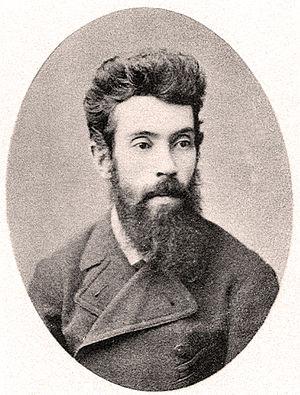
Alexandre Stanislavovitch Dogiel, né en 1852 à Panevėžys et mort en 1922 à Saint-Pétersbourg est un histologiste et neuroscientifique russe.